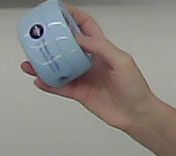
Product: nivea_baby